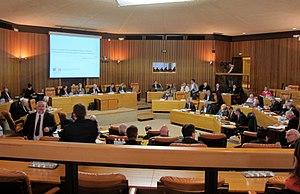
session extraordinaire du Conseil Général de la Manche concernant le projet de révision de la carte cantonale.
Le conseil départemental de la Manche est l'assemblée délibérante du département français de la Manche, collectivité territoriale décentralisée. Son siège se trouve à Saint-Lô.